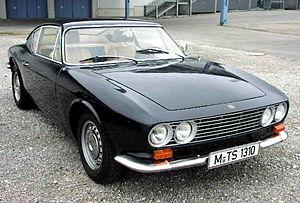
La OSI Ford 20 M TS Coupé est un modèle d'automobile de type coupé conçu et produit par la société italienne OSI et commercialisé dans le réseau de la filiale allemande du constructeur américain Ford en 1967 et 1968.